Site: brandenburg
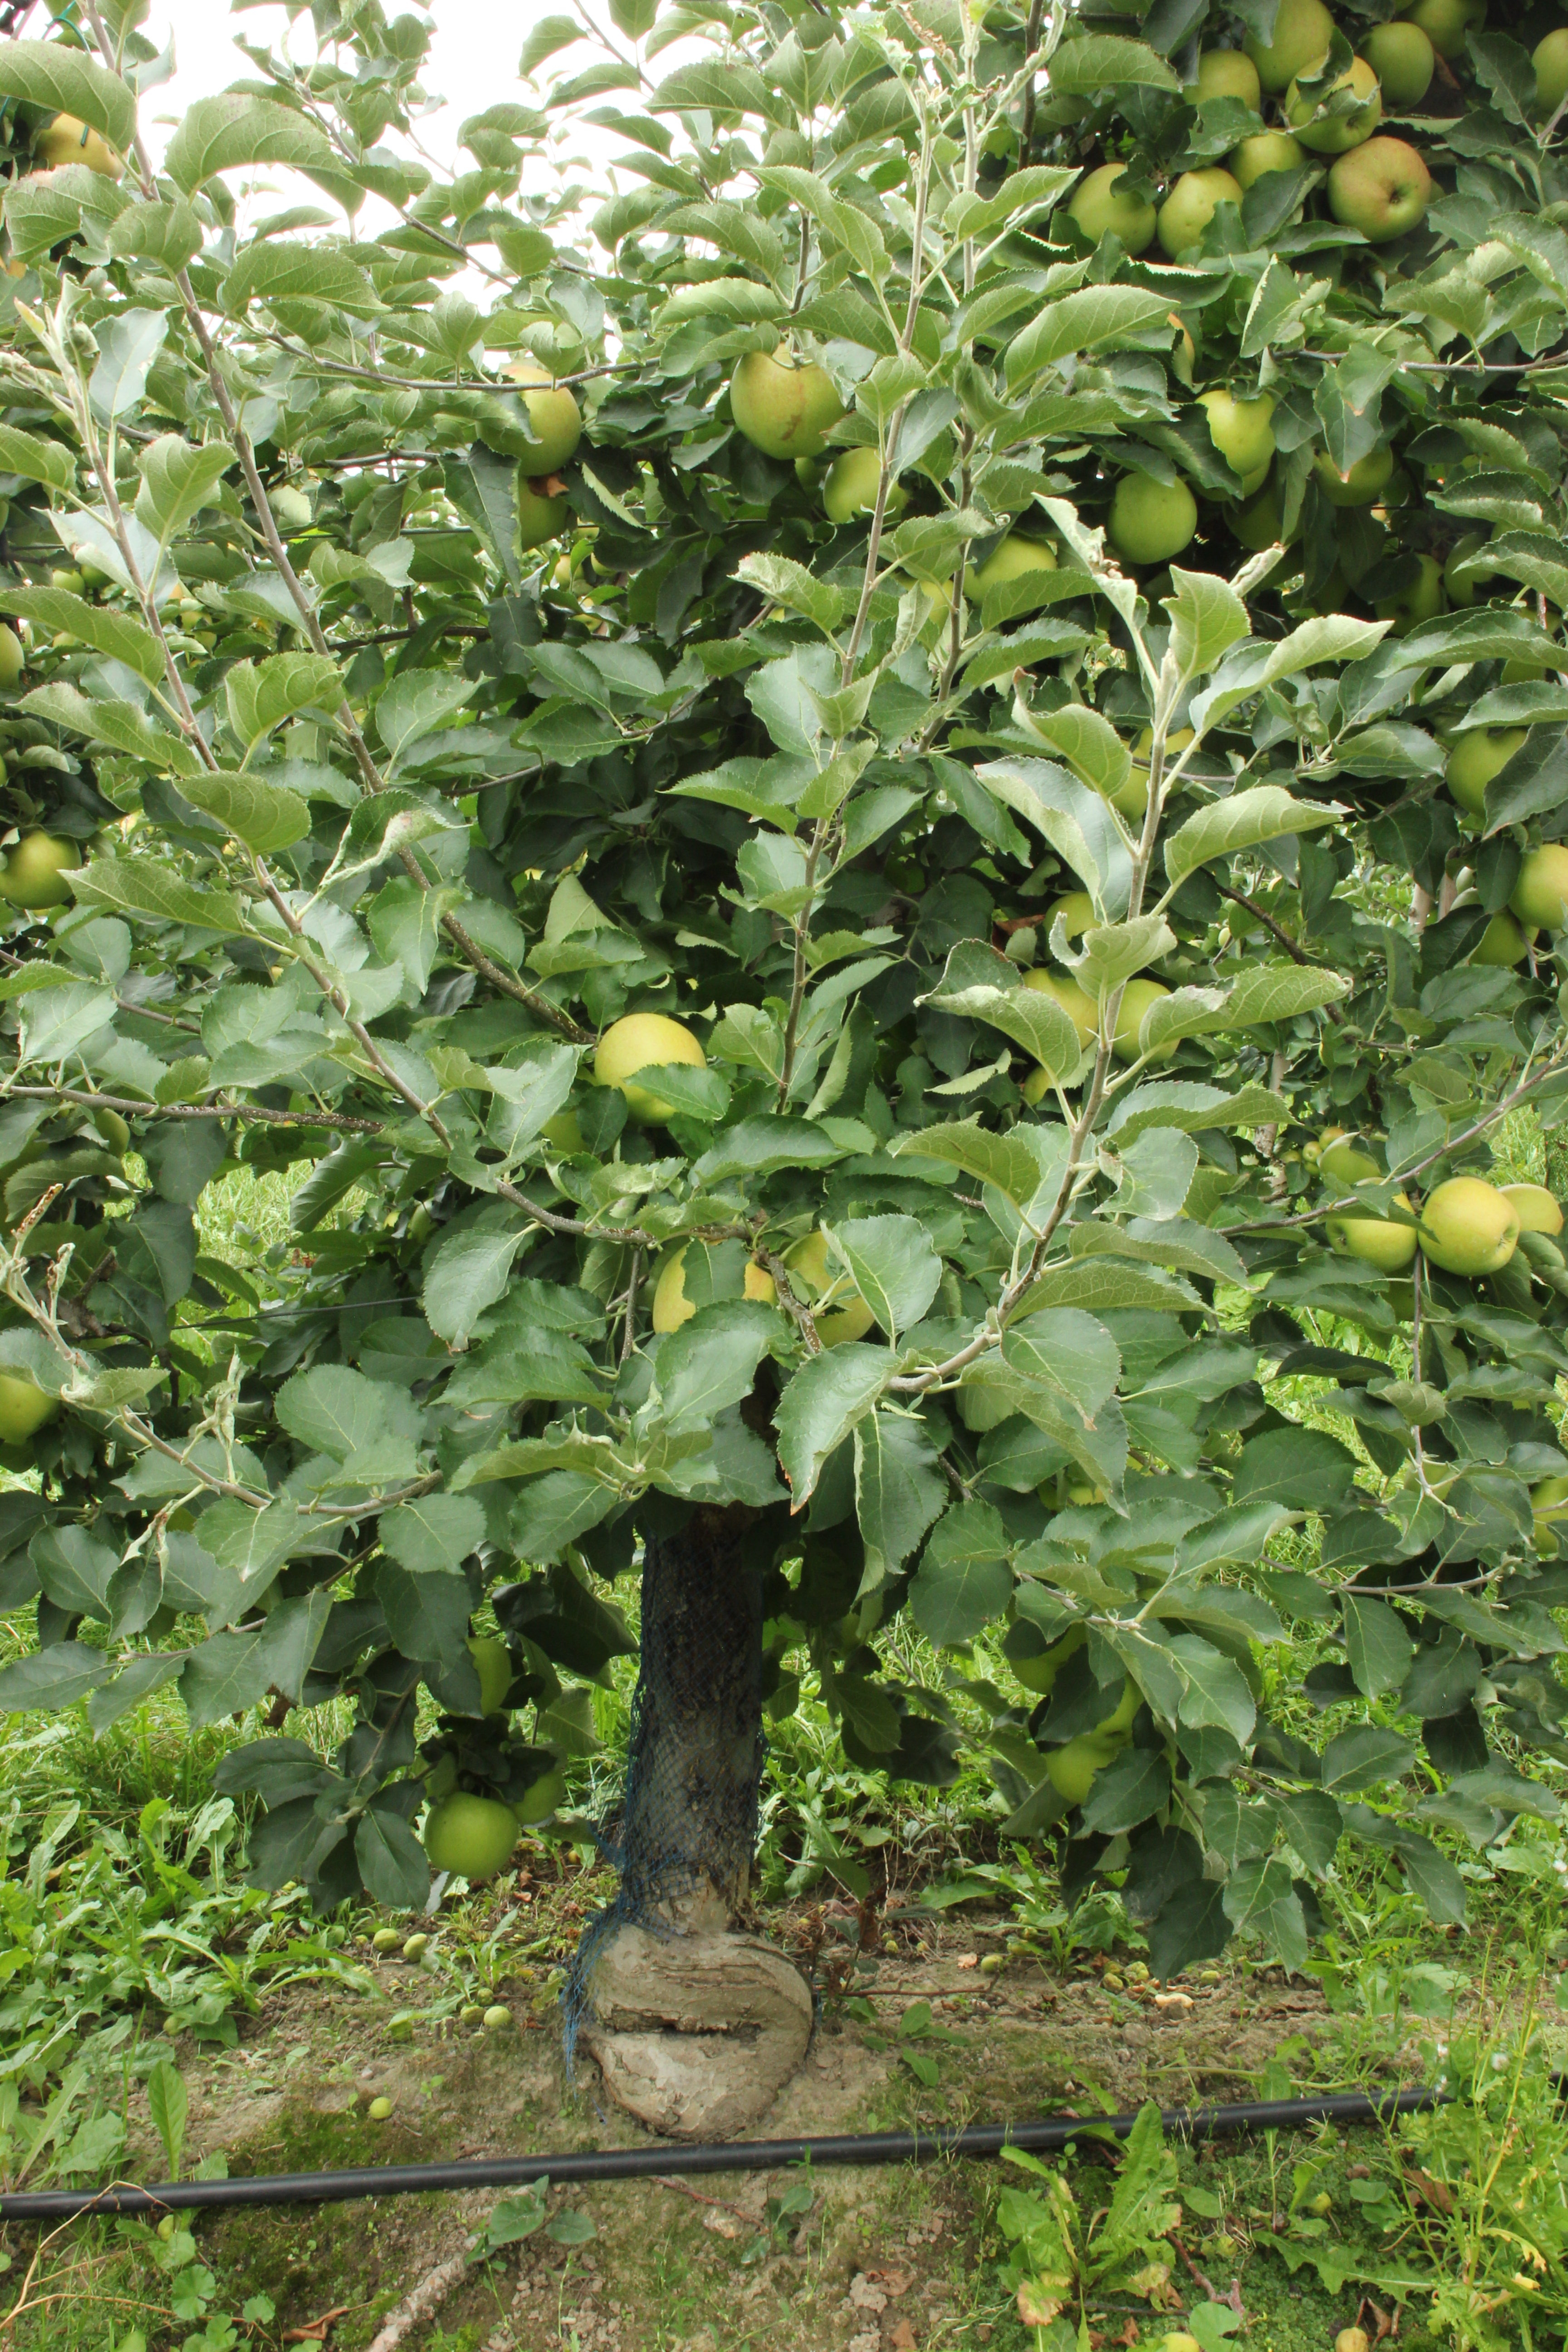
Growth stage (BBCH 87): Maturity of fruit and seed